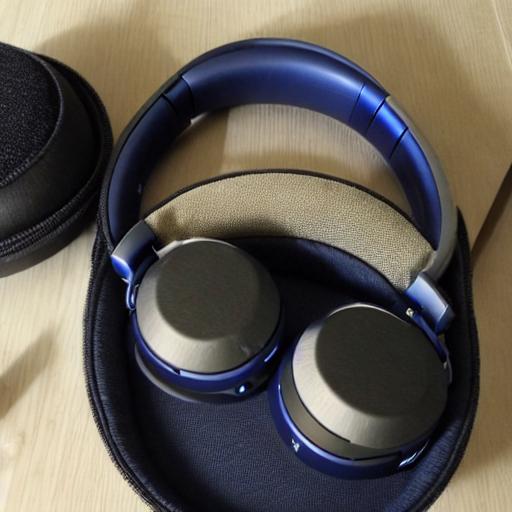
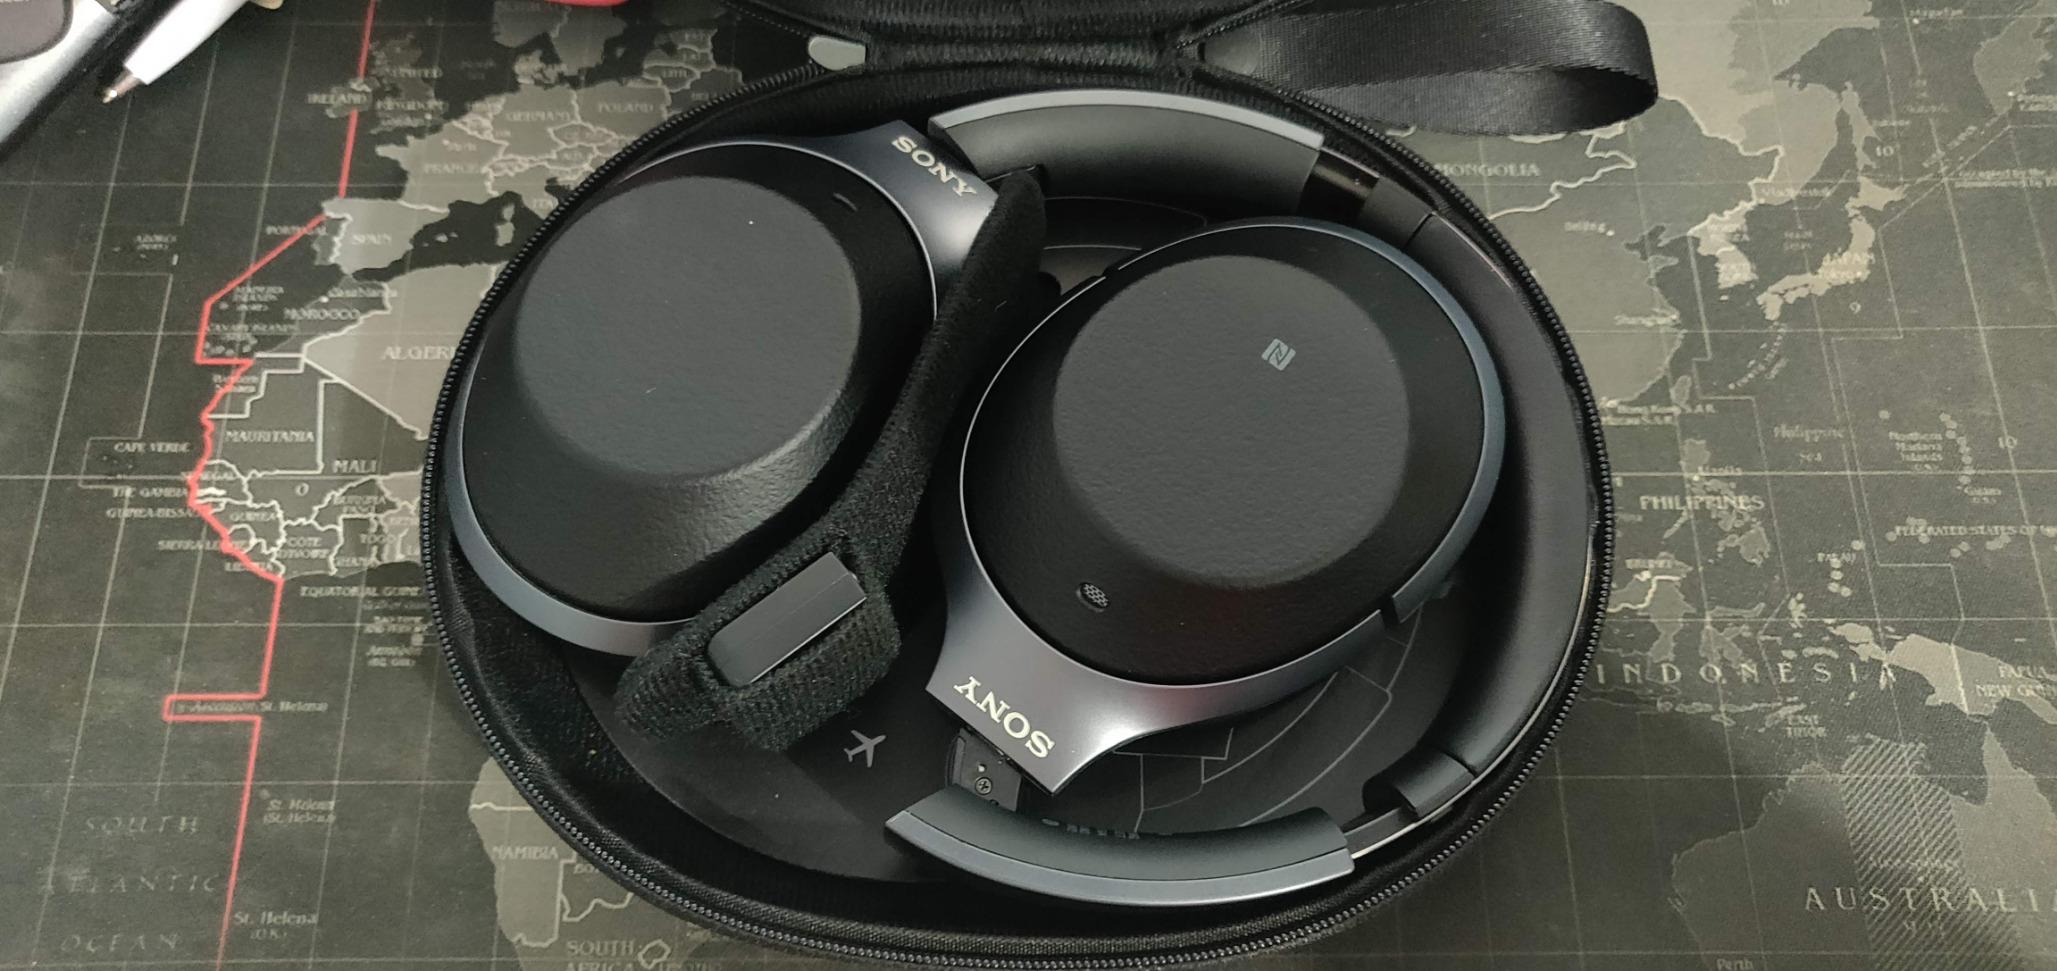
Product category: headphones
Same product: no